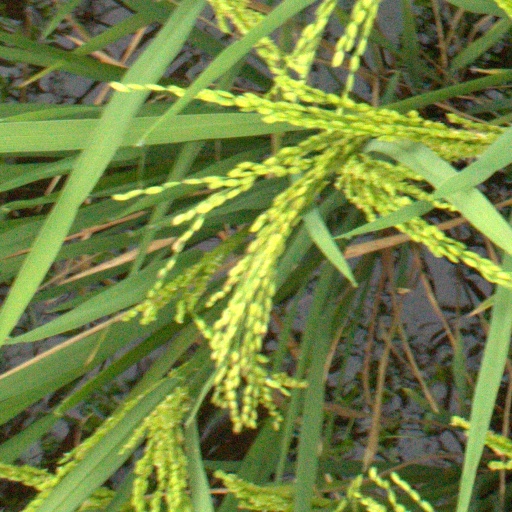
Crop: rice